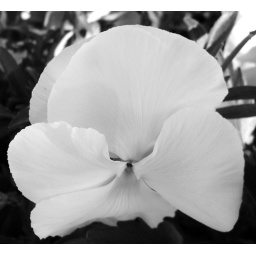
Pansy in black and white